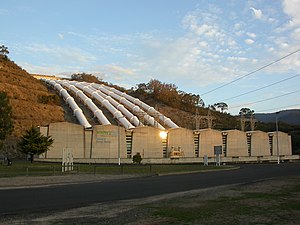
Australiens historie / Efterkrigstidens velstand
Tumud 3, et af kraftværkerne i Snowy Mountains-anlægget
Australiens historie begyndte med migration til det australske kontinent nordfra for omkring 40.000-50.000 år siden. Den skrevne historie om Australien begyndte, da hollandske opdagelsesrejsende opdagede landet i det 17. århundrede. Tolkningen af Australiens historie er foreløbig en omstridt sag, specielt vedrørende den britiske kolonisering og behandlingen af de indfødte aboriginer.